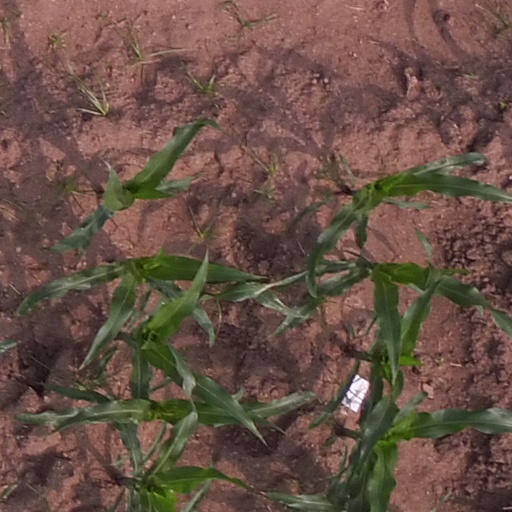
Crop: maize; corn